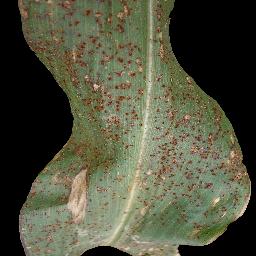
Label: Corn___Common_rust